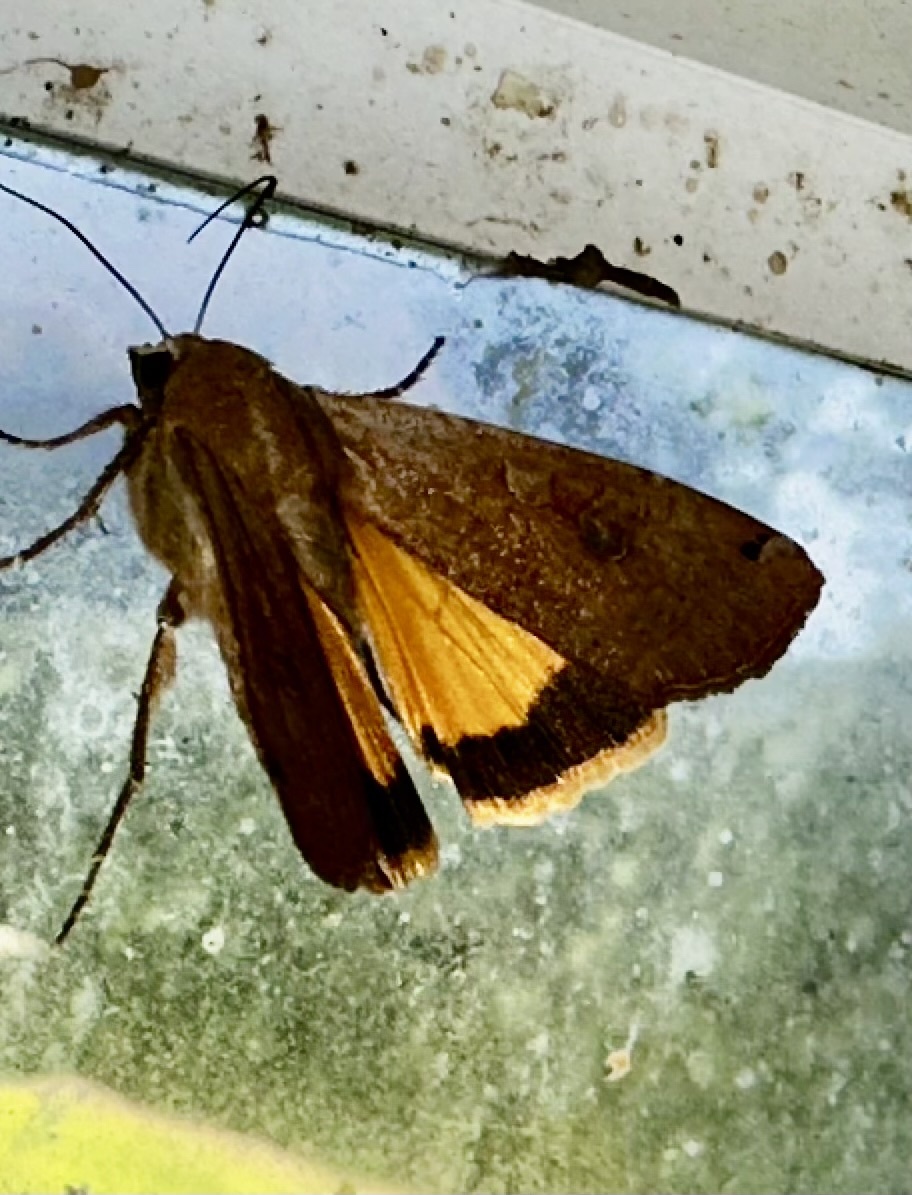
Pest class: cutworms